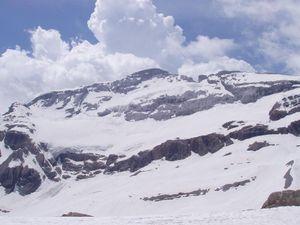
Les glaciers des Pyrénées sont les derniers vestiges des immenses masses de glace formées durant l'ère glaciaire qui couvraient la chaîne pyrénéenne. Ces glaciers — parmi les plus méridionaux d'Europe — sont tous des glaciers de montagne. Seuls subsistent encore de nos jours les cirques glaciaires, et quelques courtes langues de glace achevant leur course bien au-dessus des vallées. Très peu sont encore de réels glaciers en mouvement et la plupart sont réduits à de simples névés.